Red Wing High School

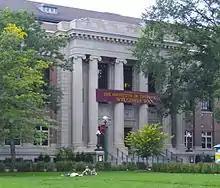
University of Minnesota – Twin Cities

College in the Schools is a program run by the University of Minnesota that allows high school students to earn college credit while staying in their high school. Columbia University found that students who took dual enrollment courses in high school were more likely to graduate from high school and enroll in college, as well as three years after high school graduation, students who had participated in dual enrollment courses in high school had earned higher college GPAs and more postsecondary credits than their peers.